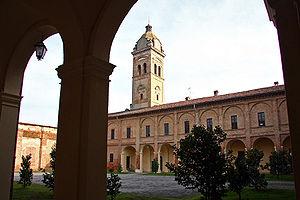
Breme est une commune italienne de la province de Pavie en Lombardie.